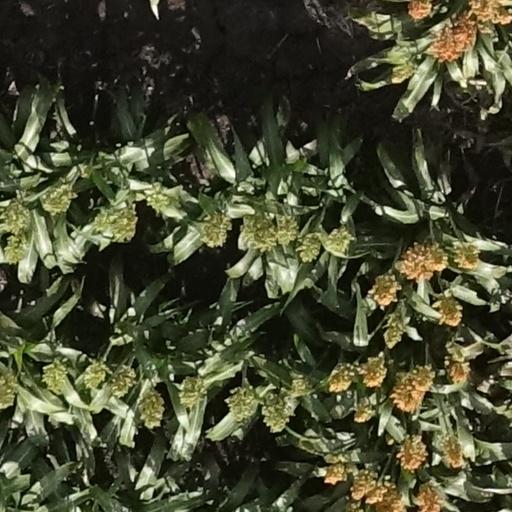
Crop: sorghum